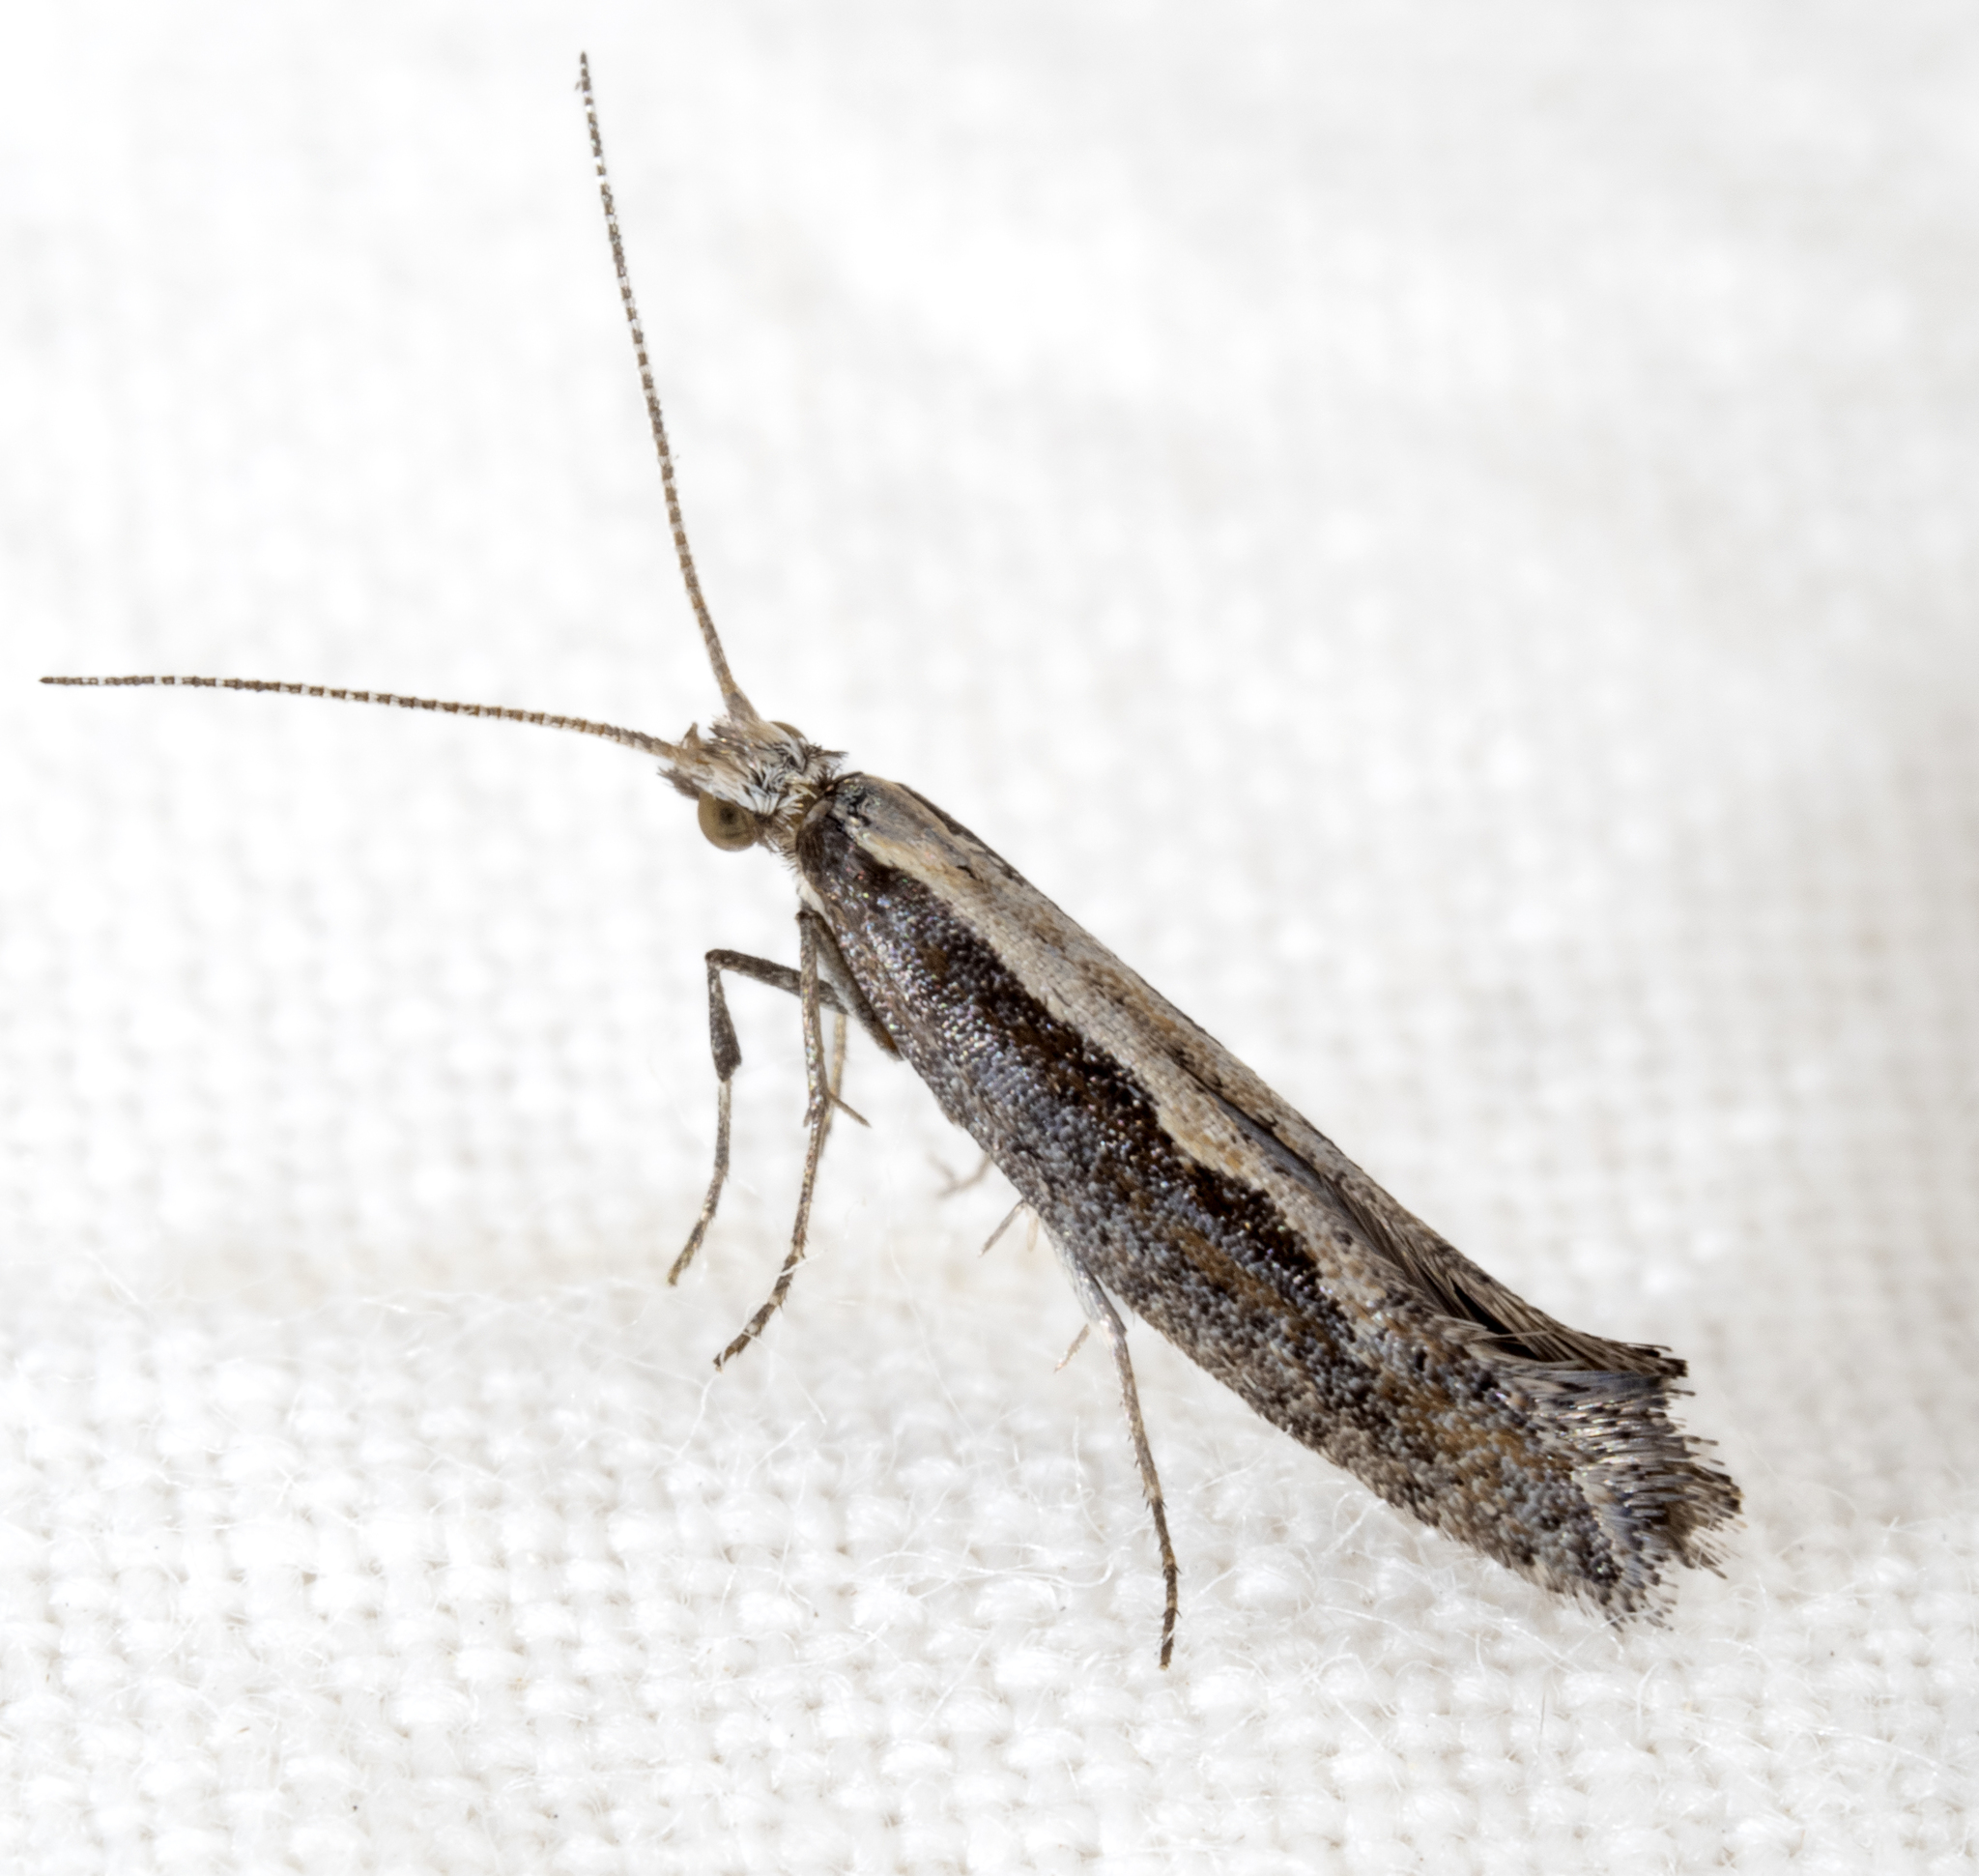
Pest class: diamondback_moth